San Diego Flash

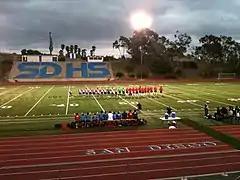
Final exhibition of 2010 at Balboa stadium v Chivas USA

The club was founded in 2010 by San Diego Soccer Partners, Inc., which is headed by the former San Diego Flash's part owner Clenton A. Alexander, former English Premier League footballer and Fox Soccer Channel analyst Warren Barton, former US national team striker Eric Wynalda, and former San Diego Boca FC General Manager Travis Chesney. The team played exhibition matches in 2010 with the goal of returning to league play in 2011 in a league below Major League Soccer with Barton as head coach. In November 2010, during their final exhibition season game, the club announced that they would be returning to competitive league play in 2011 in the National Premier Soccer League, and that the team was being sponsored by Umbro. In January 2011 it was revealed that the team would be playing in the revived Southwest Division of the NPSL and the team would be playing their home games at the football/soccer stadium on the campus of Westview High School on the north side of San Diego. The move from their exhibition location in downtown San Diego was the decision of Flash Soccer CEO; Clent Alexander, for the team to play in a more modern facility.